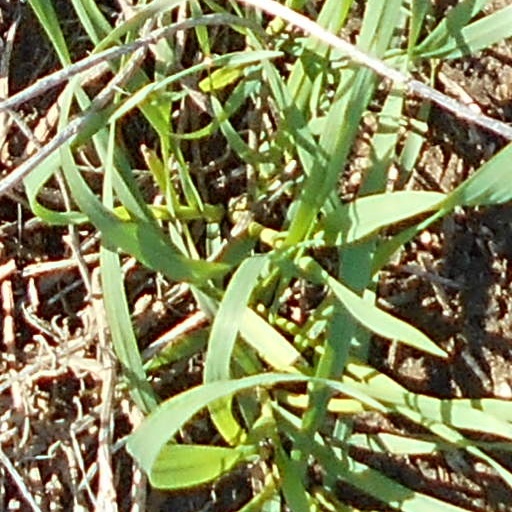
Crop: wheat